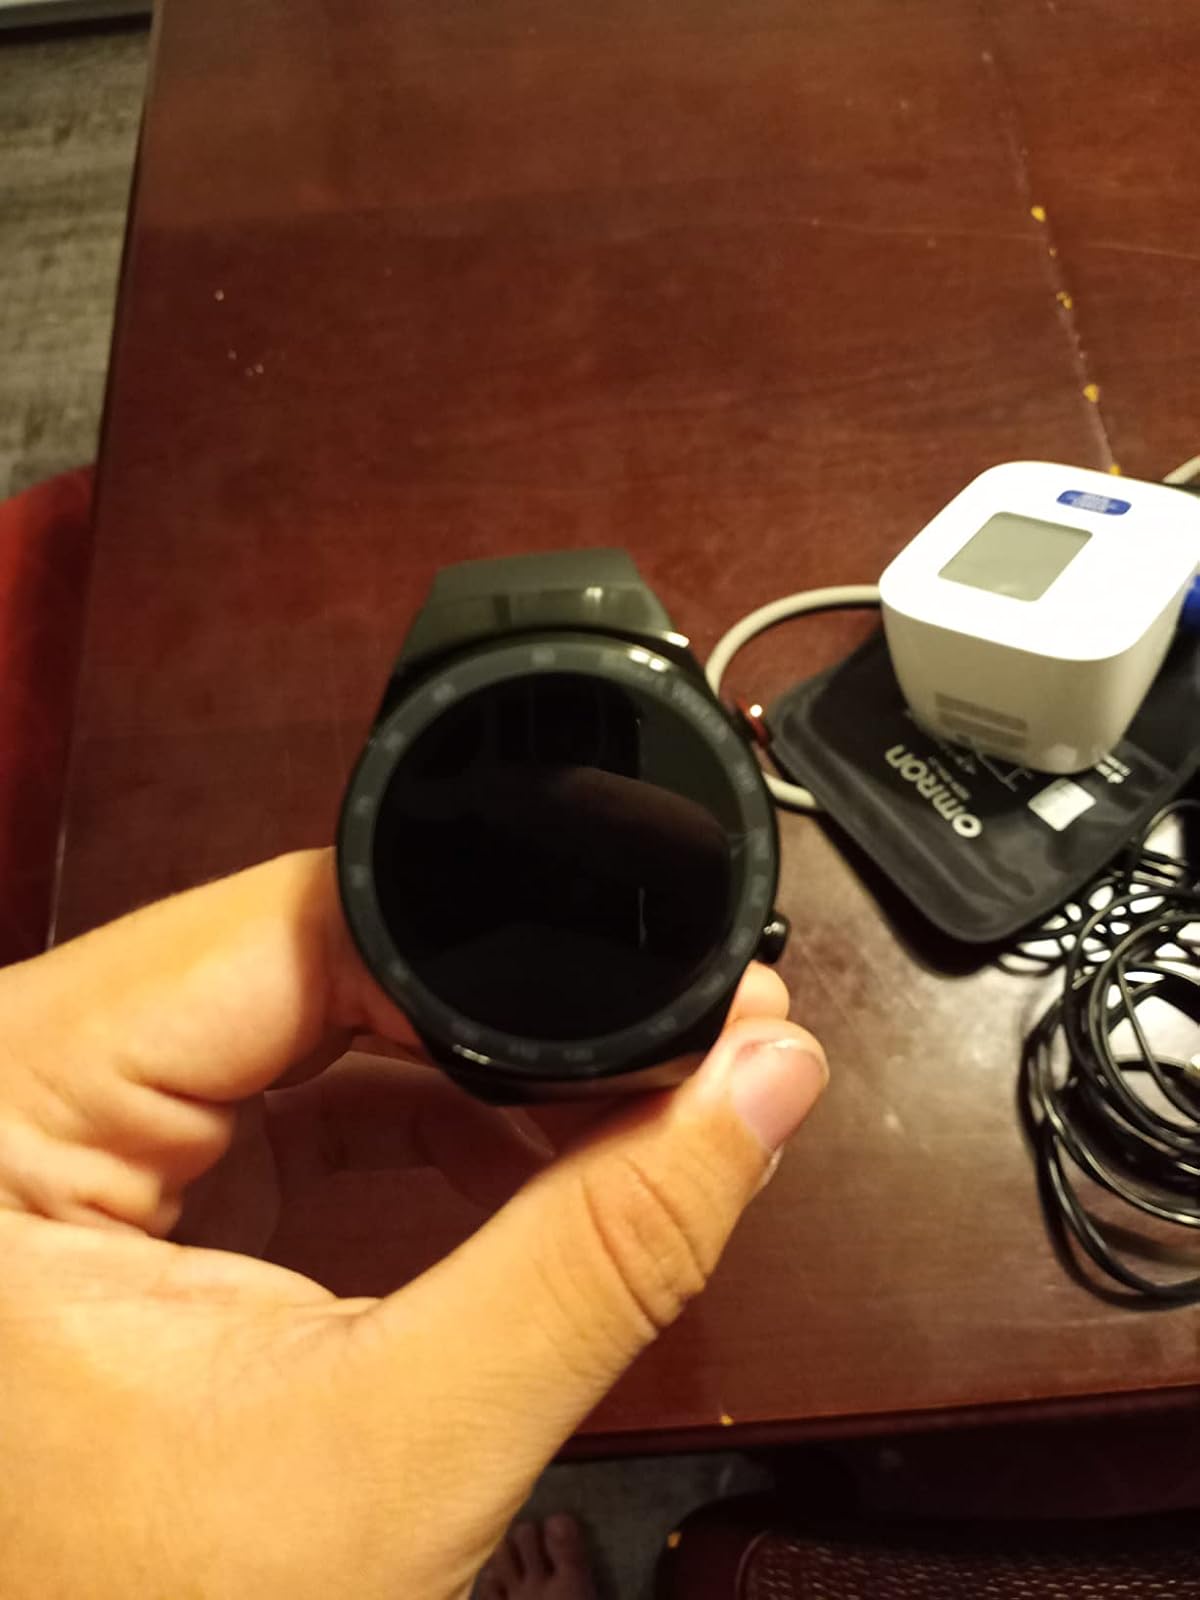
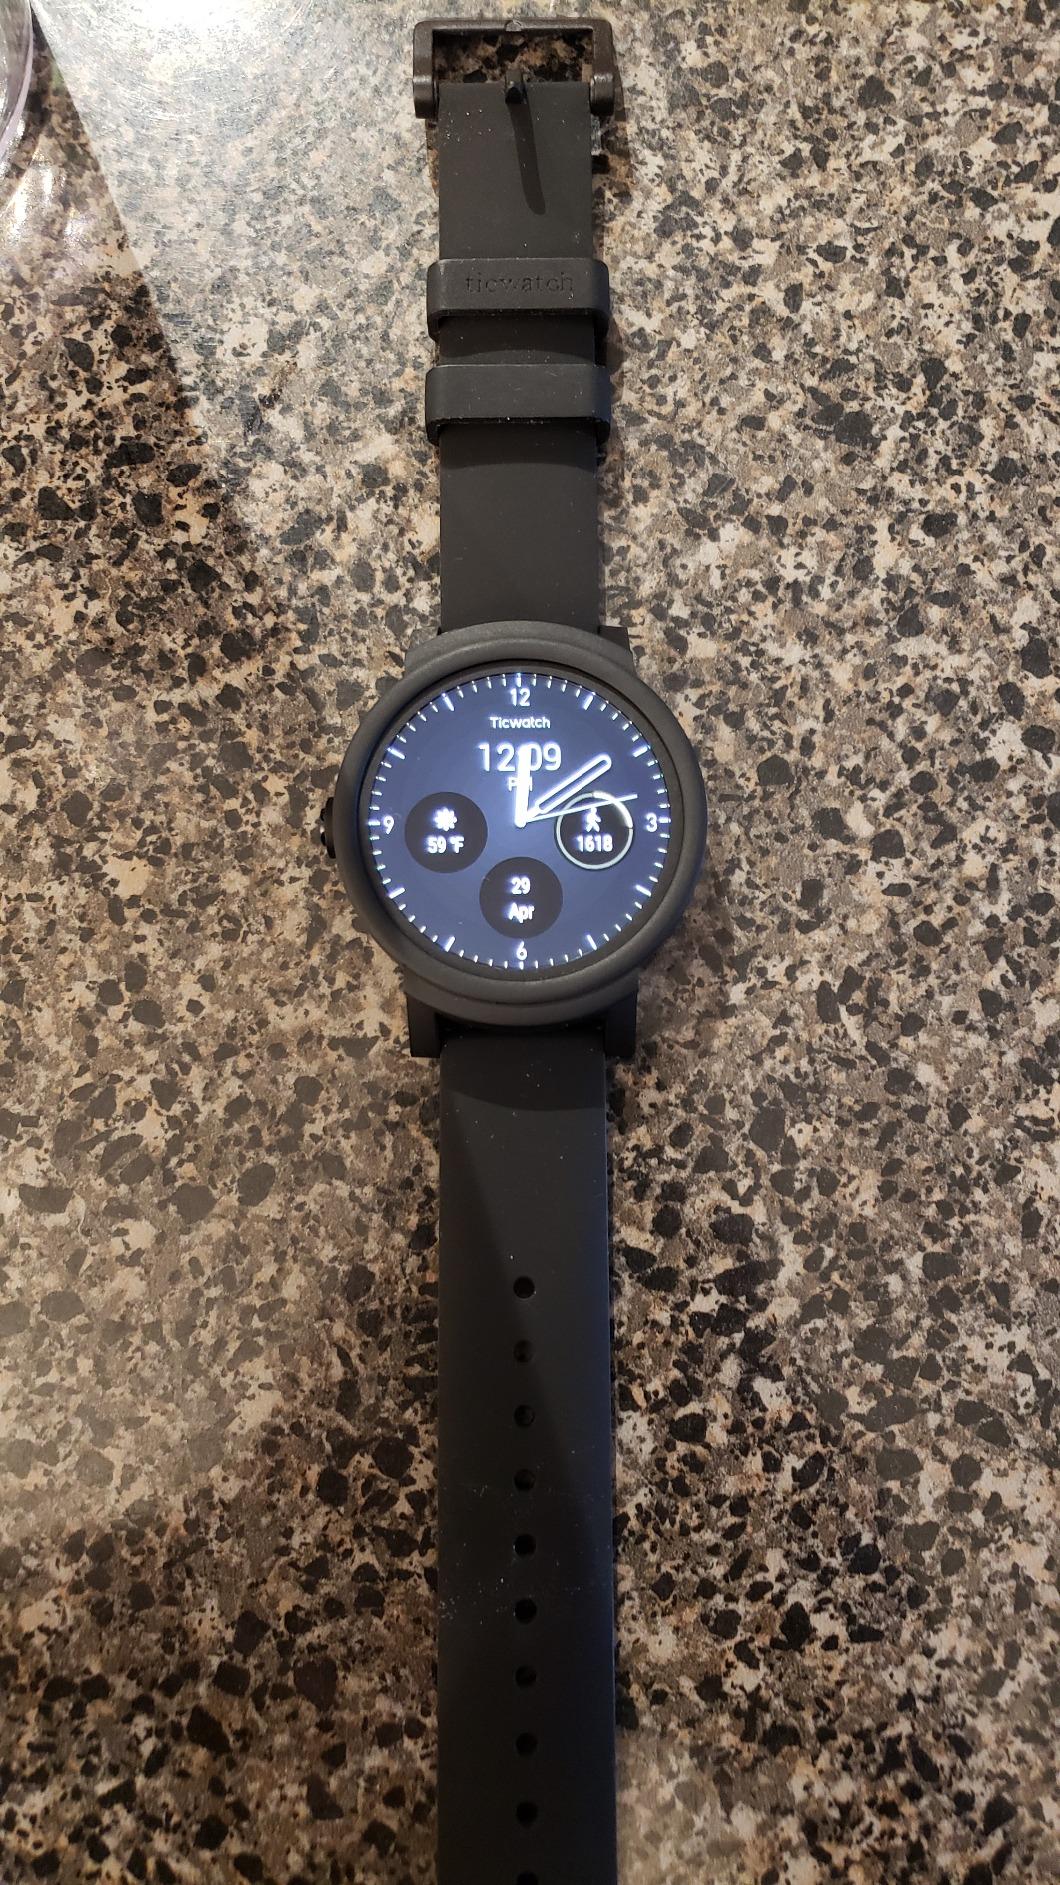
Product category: smartwatch
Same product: no